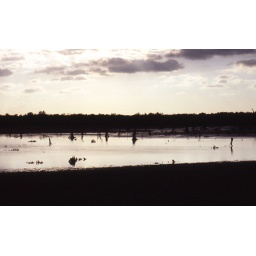
The last of the water in this dried up Cuban lake - seemed like an anology for Cuba itself.